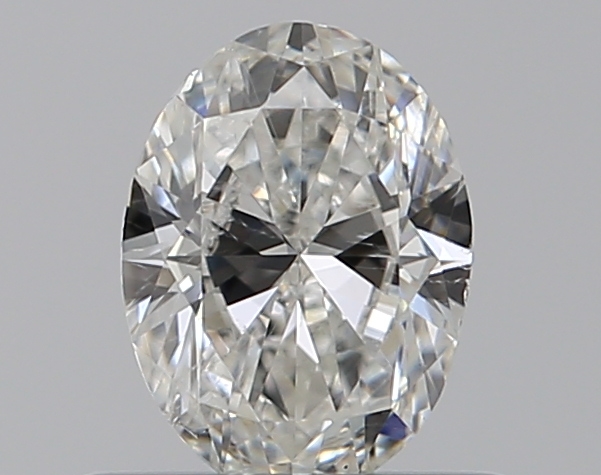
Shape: oval
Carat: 0.5
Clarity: SI1
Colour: G
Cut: GD
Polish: EX
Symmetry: VG
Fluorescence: N
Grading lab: GIA
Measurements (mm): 5.94 x 4.38 x 2.73